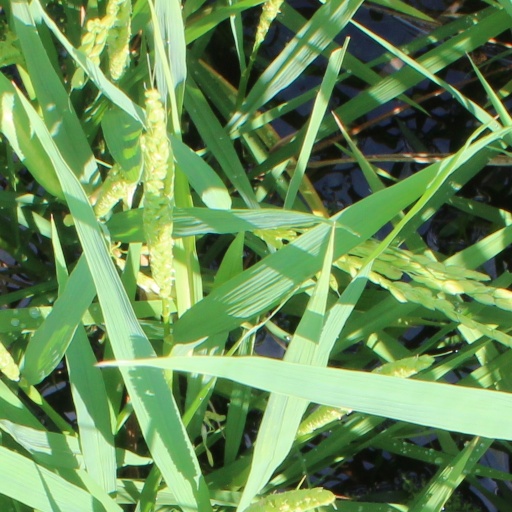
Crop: rice